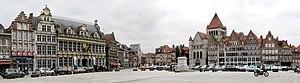
La grand place de Tournai (à gauche la halle aux draps et à droite l'église Saint-Quentin).
La Grand-Place est la grand-place et le centre d'activité de la ville belge de Tournai. La place a une forme triangulaire, elle le doit à la convergence de plusieurs voies antiques.